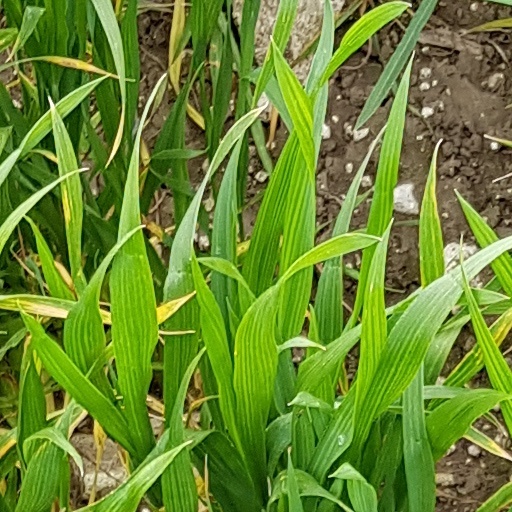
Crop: wheat